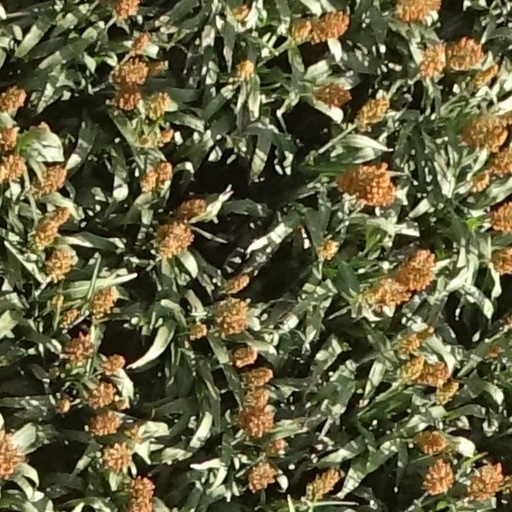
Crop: sorghum